Tony Robbins

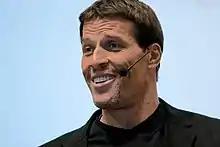
Robbins in 2009

Anthony Jay Robbins ( Mahavoric, born February 29, 1960) is an American author, coach and motivational speaker. He is known for his seminars, and self-help books including the books "Unlimited Power" and "Awaken the Giant Within".